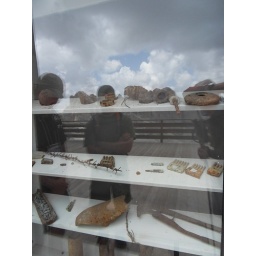
11Jul2010 WW1 artifacts in the window of the cable car